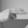
ASL letter: H